Scribner Building

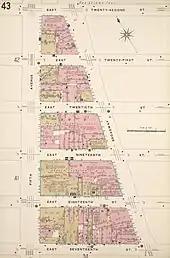
Site map, 1903

The Old Scribner Building is at 155 Fifth Avenue in the Flatiron District neighborhood of Manhattan in New York City, on the eastern side of the avenue between 22nd Street to the north and 21st Street to the south. The building spans the addresses 153–157 Fifth Avenue. The trapezoidal land lot covers , with a frontage of on Fifth Avenue and a depth of . Nearby buildings include the Flatiron Building and 935–939 Broadway to the north, as well as the Sohmer Piano Building to the west.